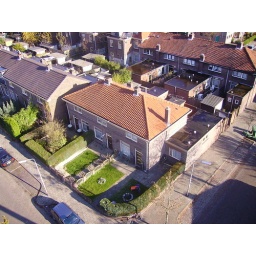
de brederostraat loopt linksboven (en ook verder door de onderkant van de foto: sloop januari 2008) en de schonckstraatwoningen staan in de rechterbovenhoek.